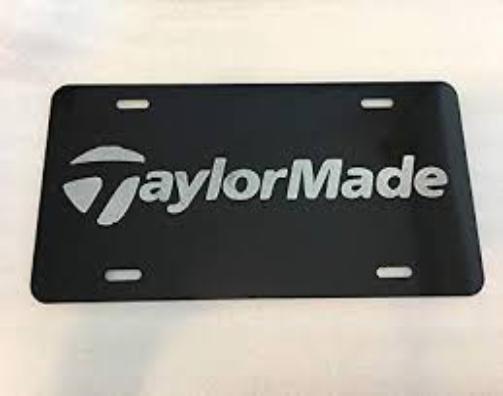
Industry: Sports